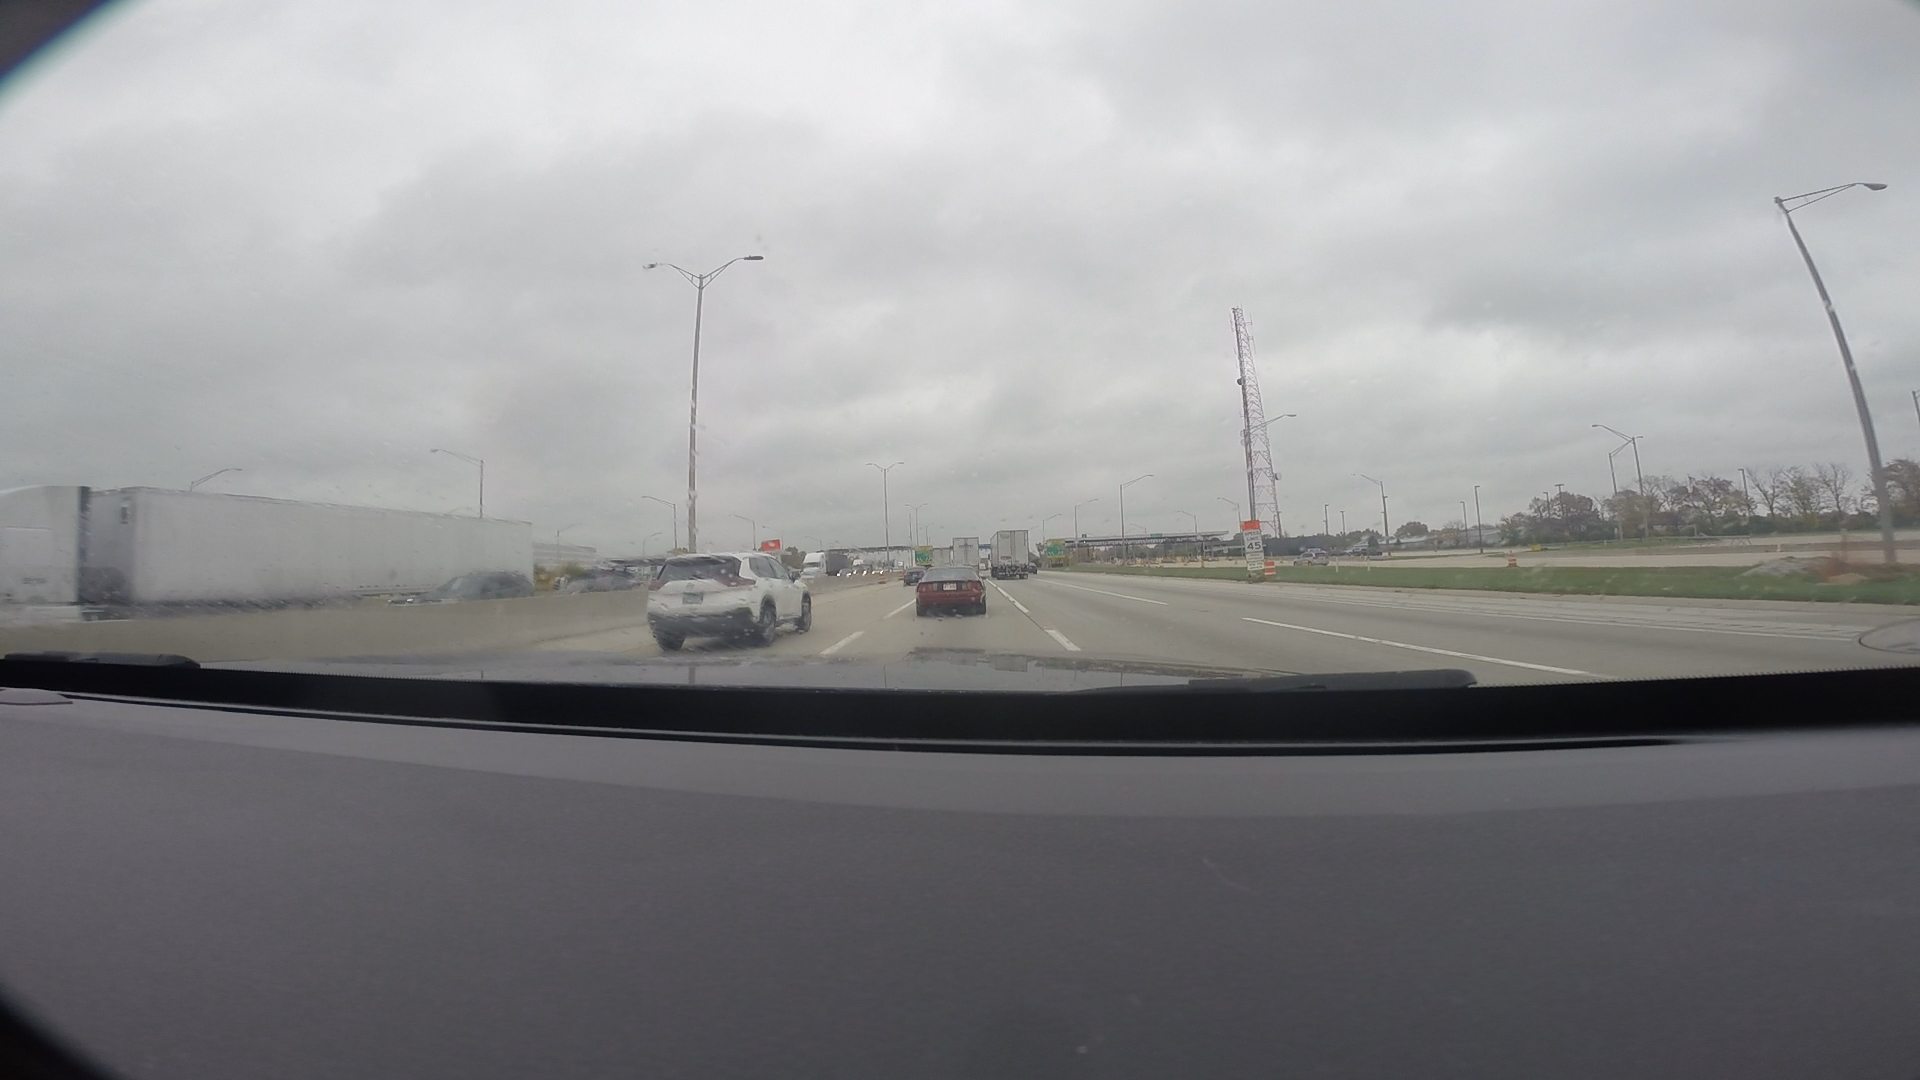
Speed limit sign label: mph45